Oh My Venus

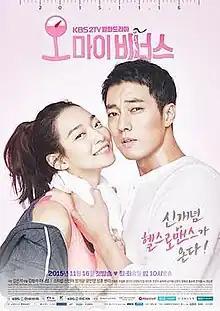
Promotional poster

Oh My Venus is a South Korean television series starring So Ji-sub and Shin Min-a. It aired on KBS2 on Mondays and Tuesdays at 21:55 (KST) for 16 episodes beginning on November 16, 2015.